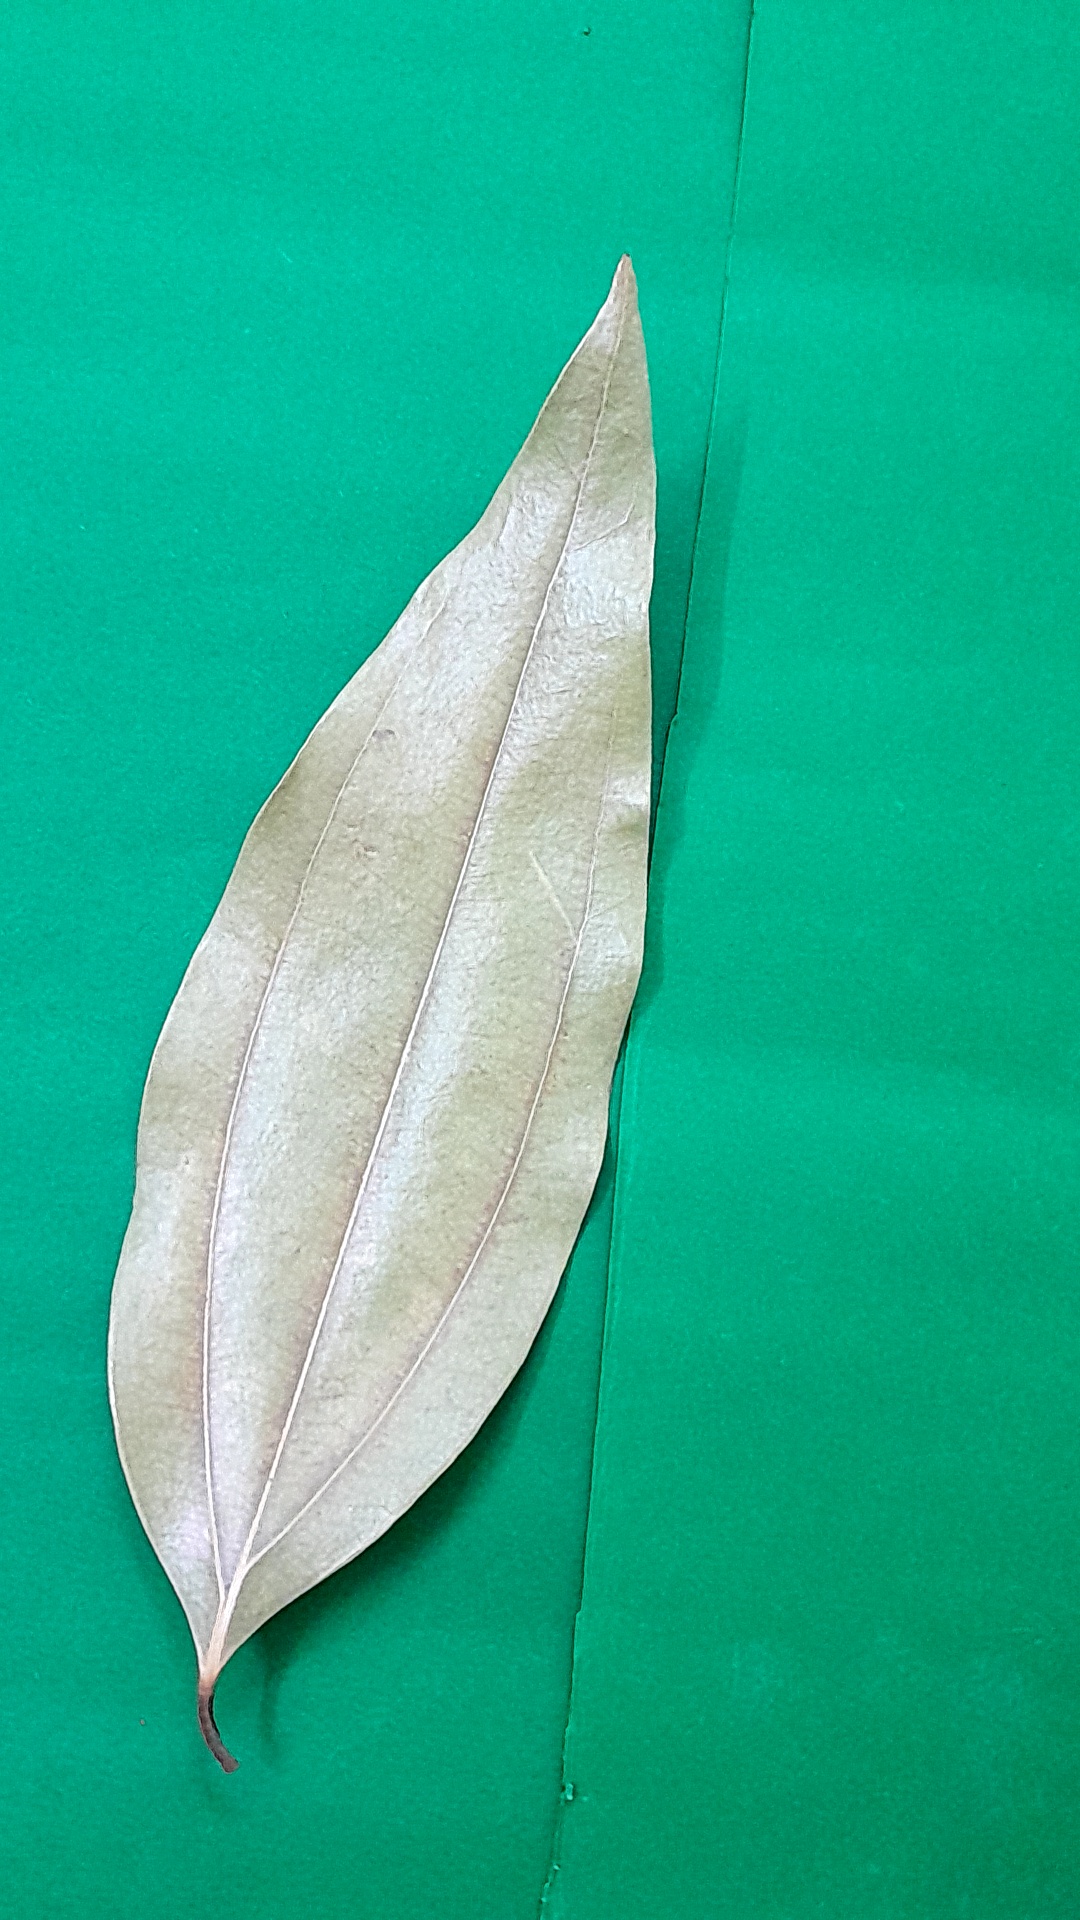
Label: Dry Leaf